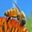
Label: bee